Palazzo Rospigliosi a Via del Duca

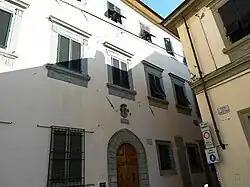
Part of the facade

The Palazzo Rospigliosi a Via del Duca is a former aristocratic palace located at Via Ripa del Sale number 3 in central Pistoia, Tuscany, Italy. The palace was the birthplace in 1600 of Giulio Rospiglio, later Pope Clement IX.